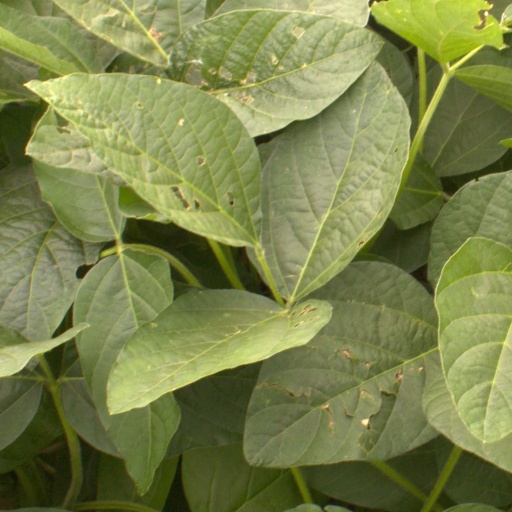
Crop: soybean